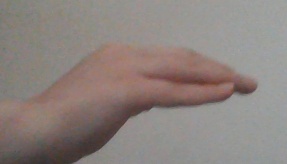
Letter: haa